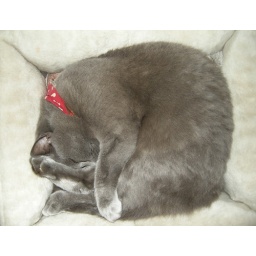
or cat in a box . . . or Sachiko slumbers . . .